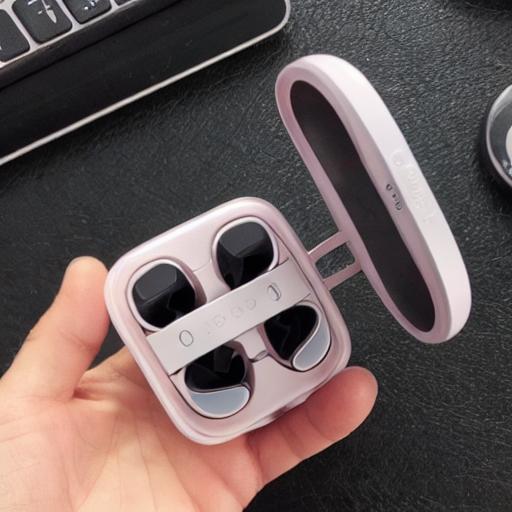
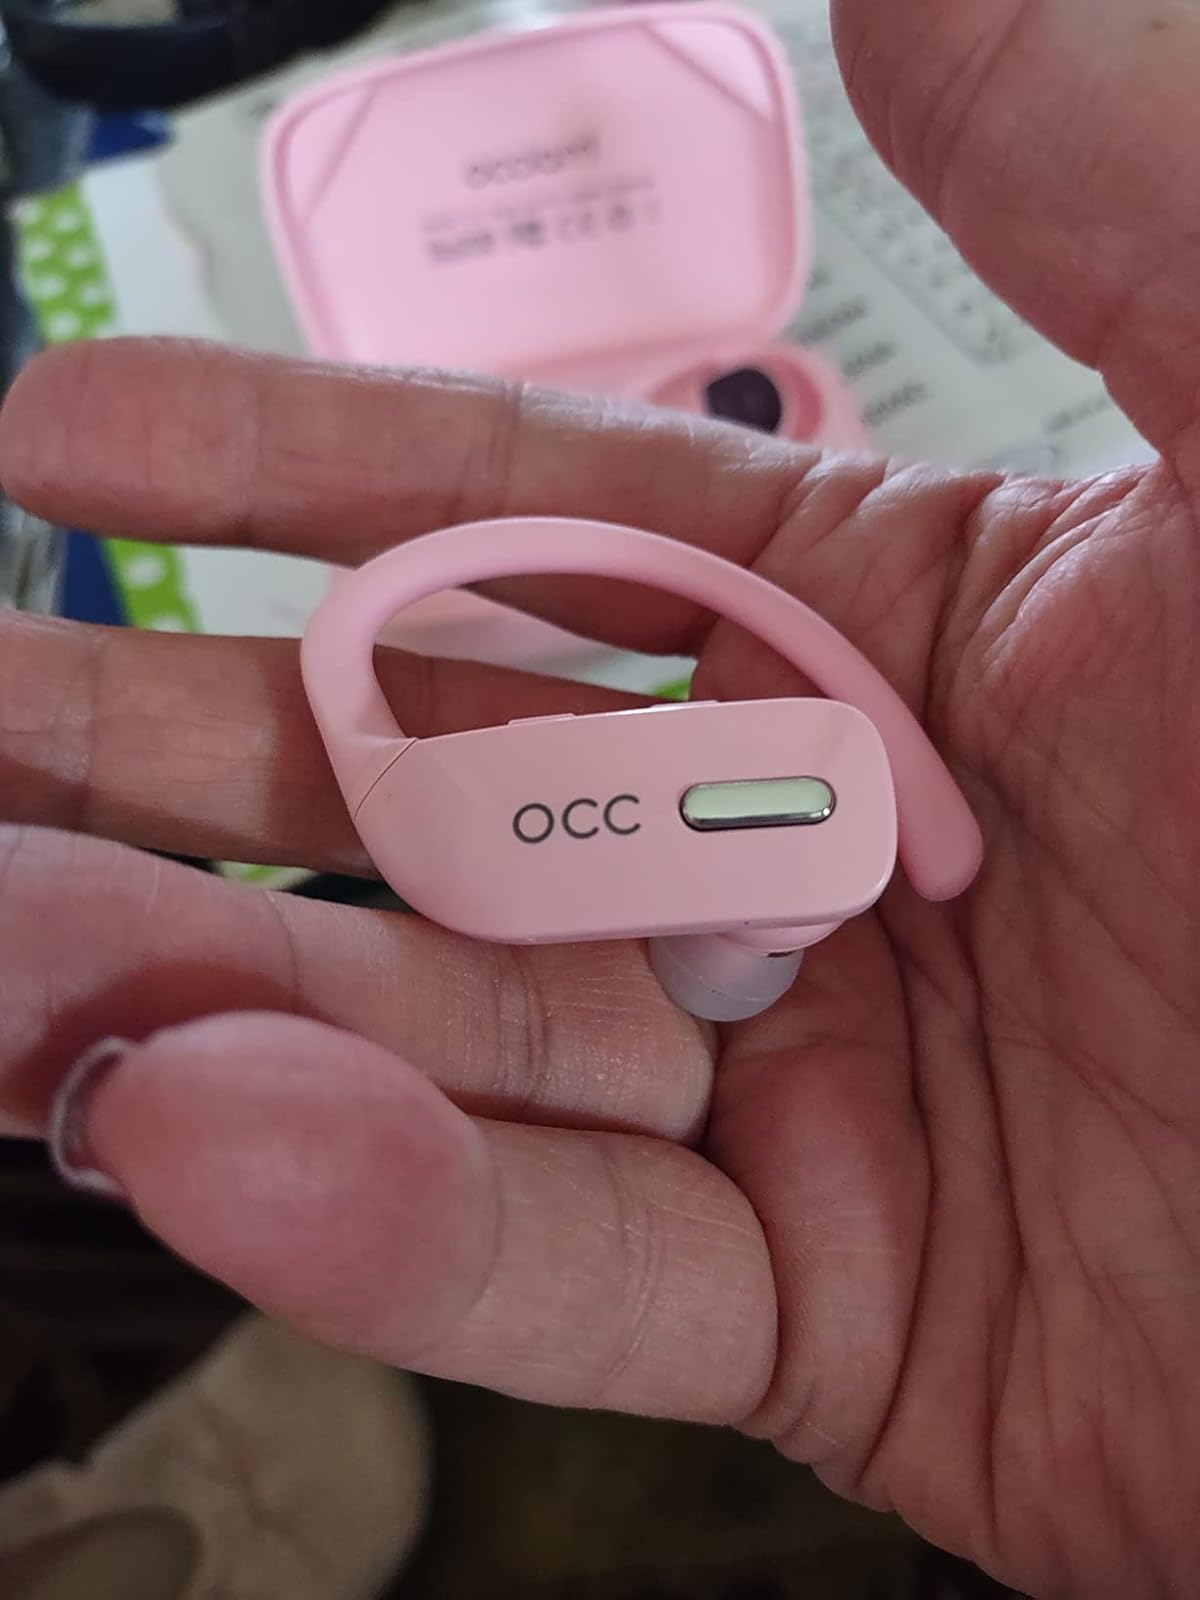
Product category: earbuds
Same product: no